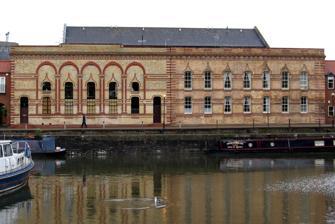
Building: Robinson's Warehouse, Bristol
Country: United Kingdom
Year built: 1874
Building in Bristol, England Robinson's Warehouse Location within Bristol General information Town or city Bristol Country England Coordinates 51°26′51″N 2°35′42″W / 51.4475°N 2.5951°W / 51.4475; -2.5951 Completed 1874 Robinson's Warehouse ( grid reference ST585725 ) is an office building and former warehouse on Bathurst Parade, on the Floating Harbour in Bristol , England . It was built in 1874 by William Bruce Gingell , and is an example of the Bristol Byzantine style with yellow and red brick and Moorish arches. It was formerly the warehouse of Robinson's Oil Seed Manufactory, and has also been known as Warriner's Warehouse. The interior was reconstructed in 1981 as offices, preserving the original exterior. It has been designated by English Heritage as a grade II listed building . References